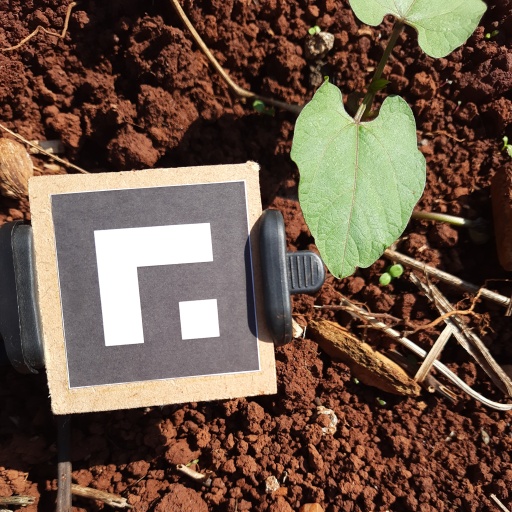
Observations: wavy surface, no eating holes, under sunlight